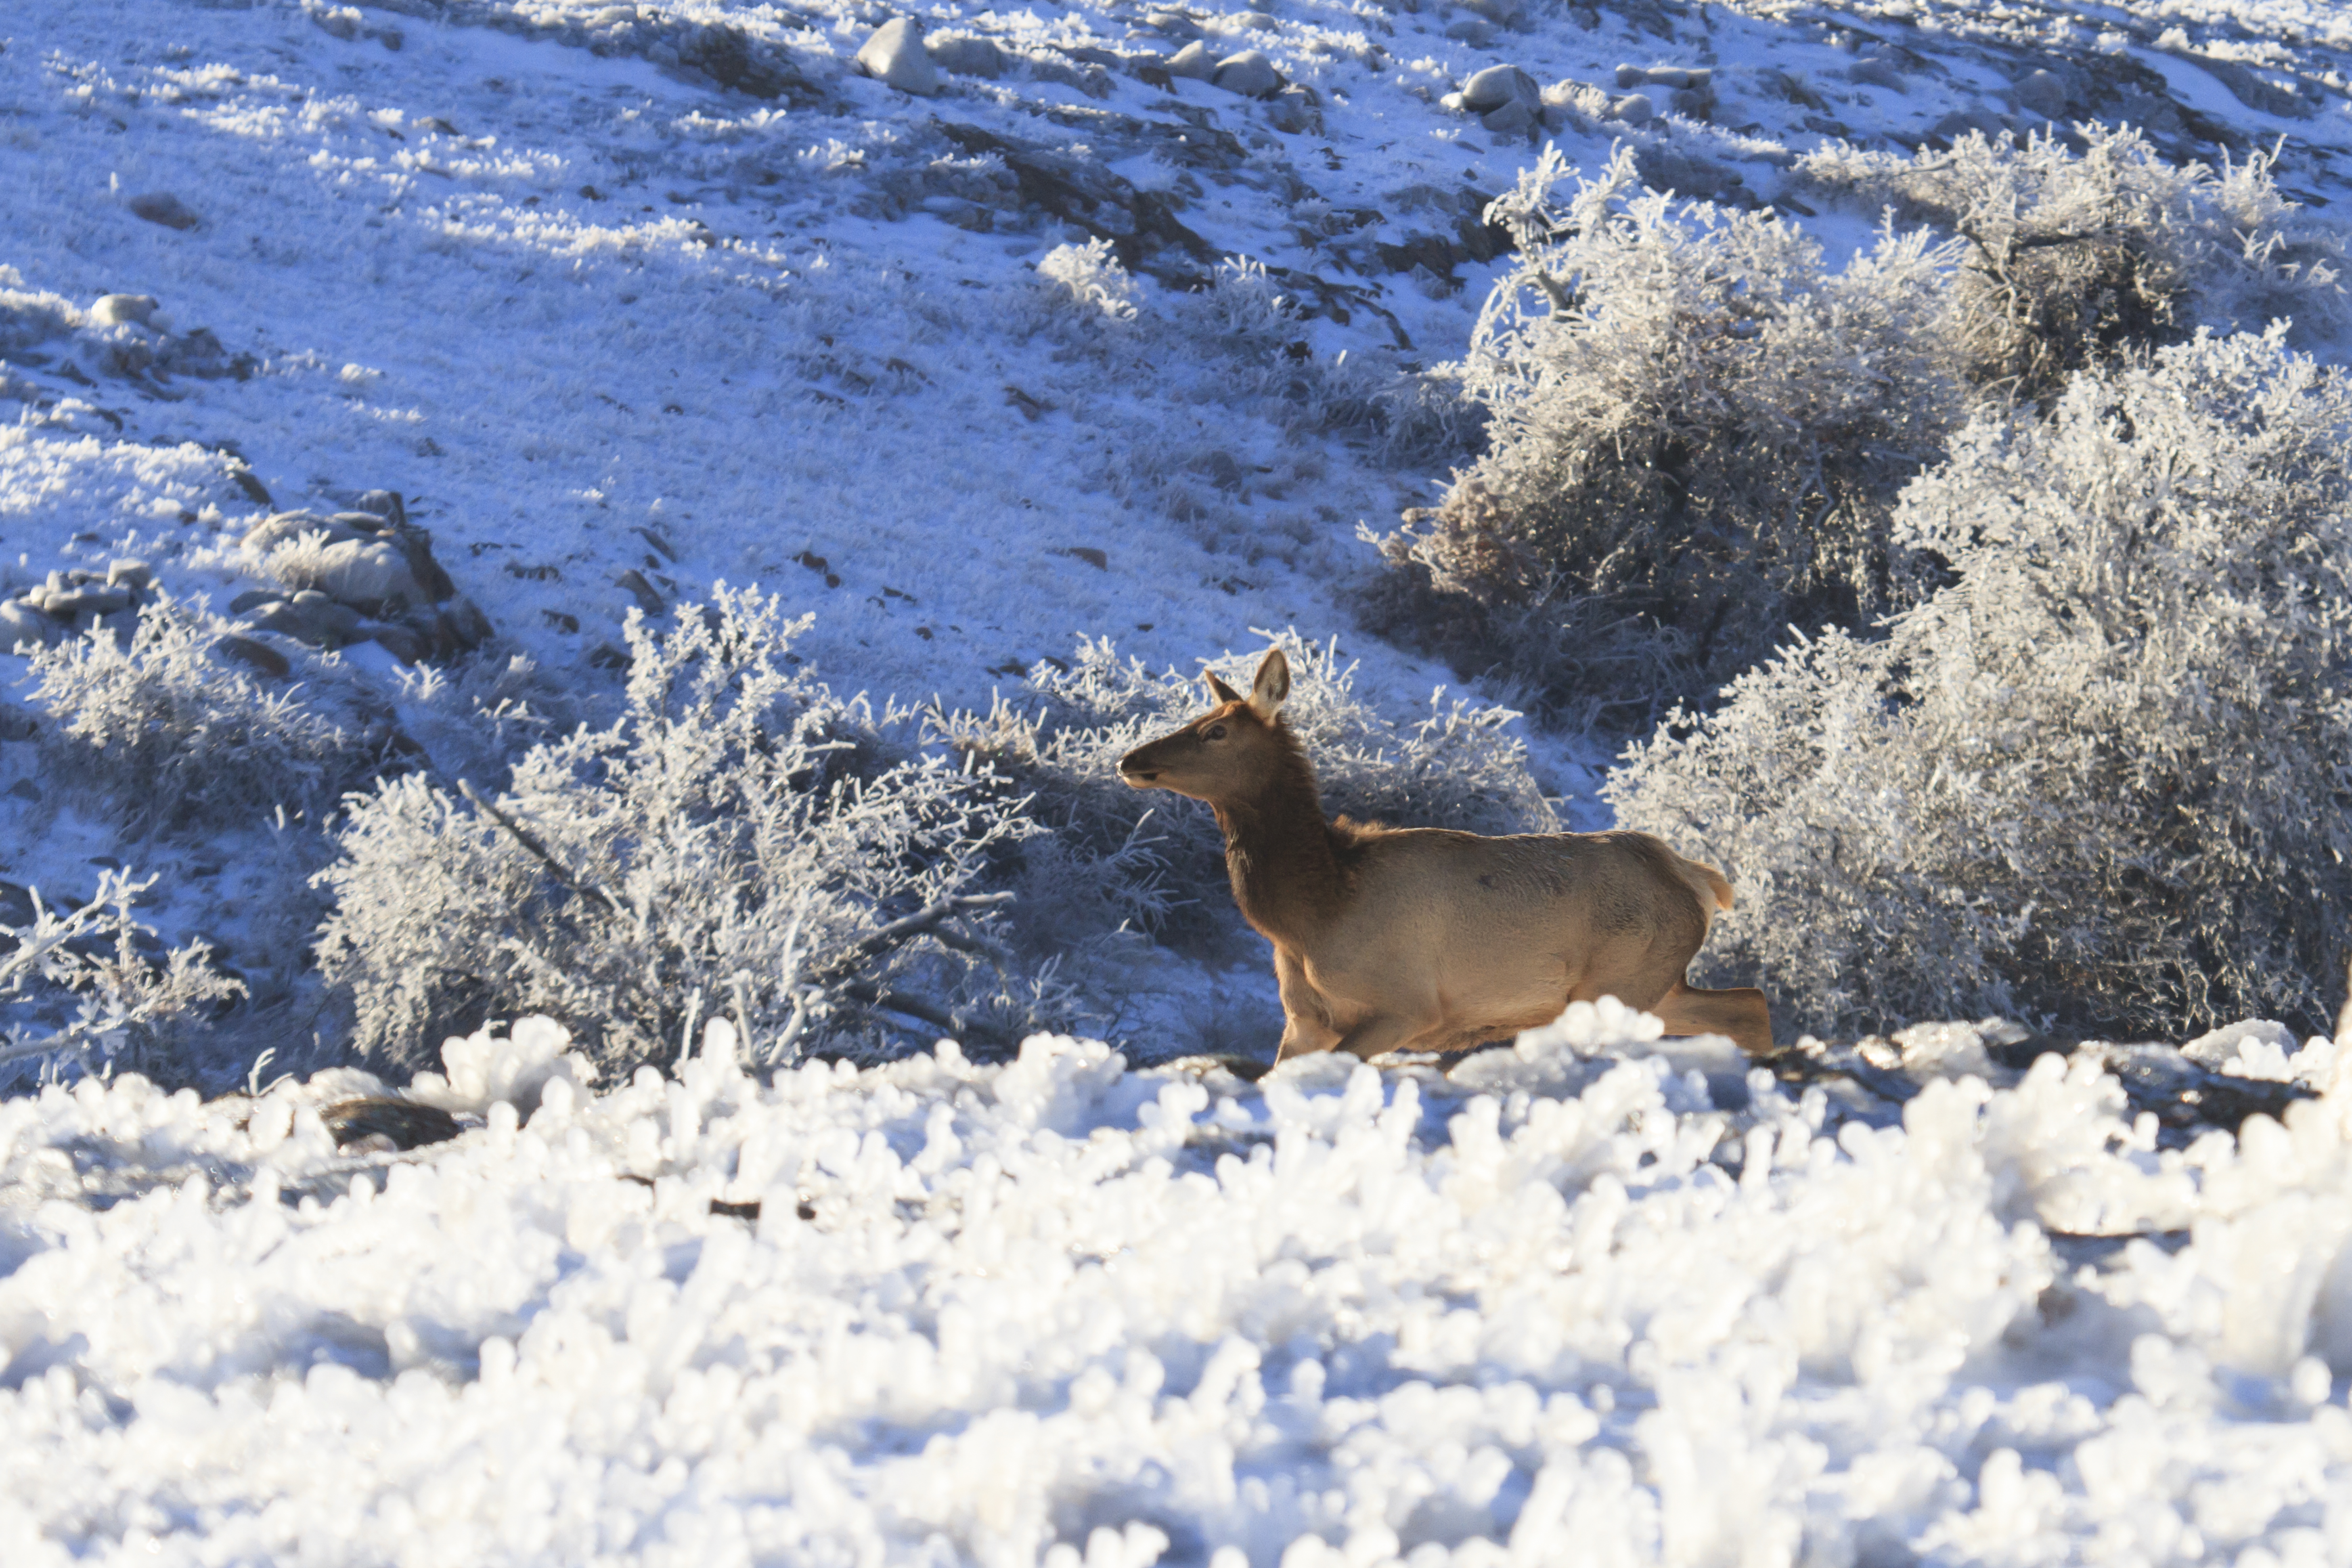
tree, snow, winter, frost, wildlife, deer, ice, weather, mammal, season, oklahoma, freezing, larrysmith, elk, wichitamountains